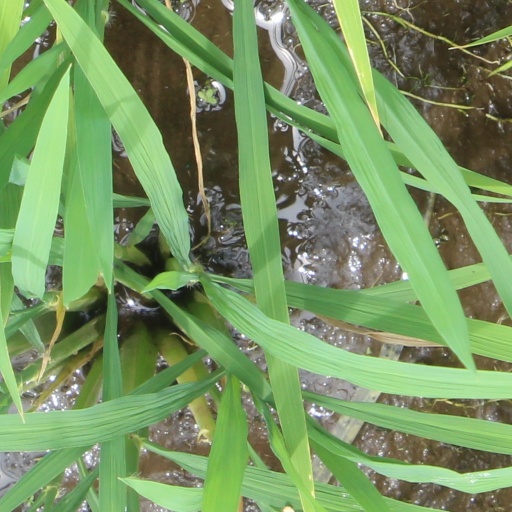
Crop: rice